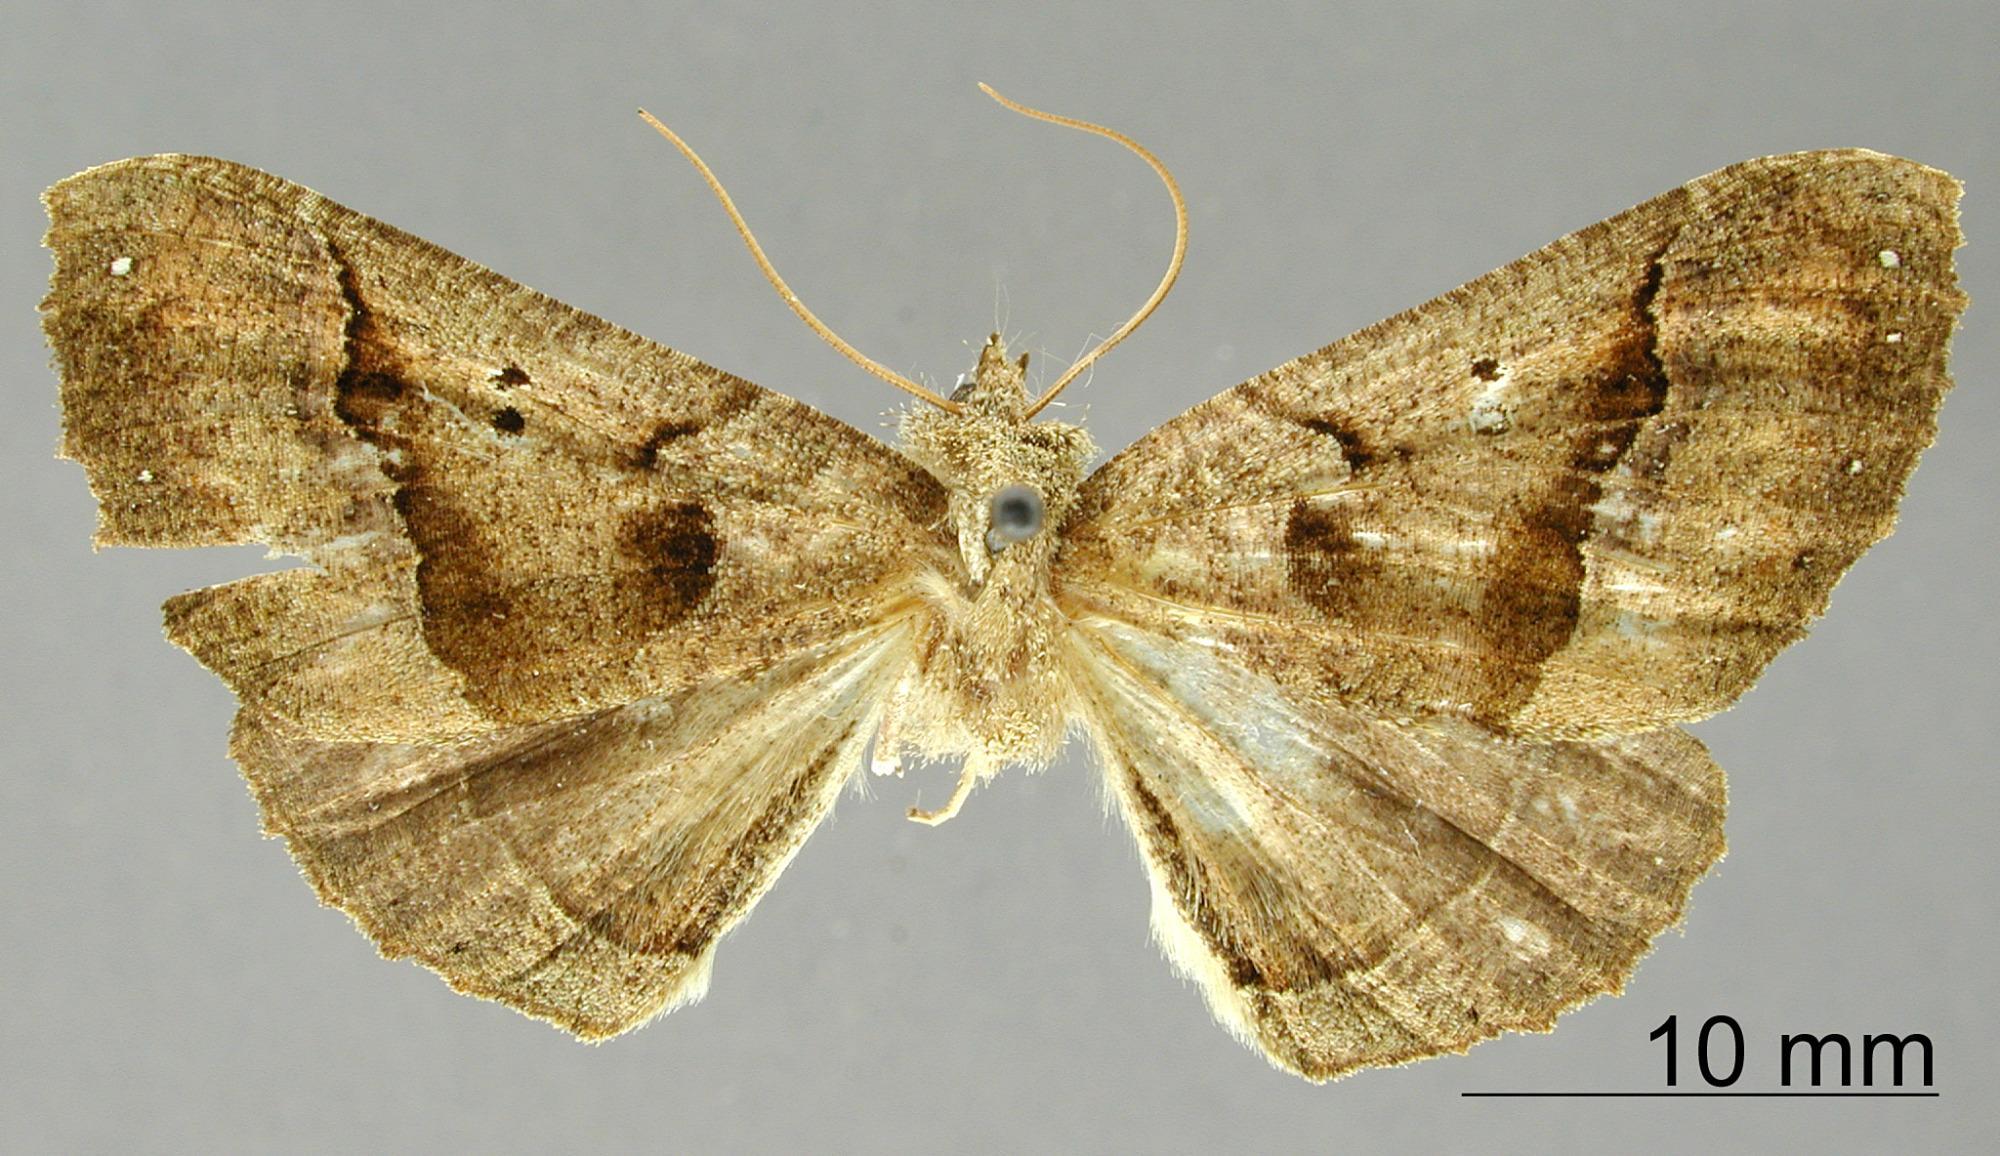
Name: Pero lepa
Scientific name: Pero lepa Poole, 1987
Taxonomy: Animalia, Arthropoda, Insecta, Lepidoptera, Geometridae, Ennominae
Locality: Monte Tolima, Colombia, Colombia